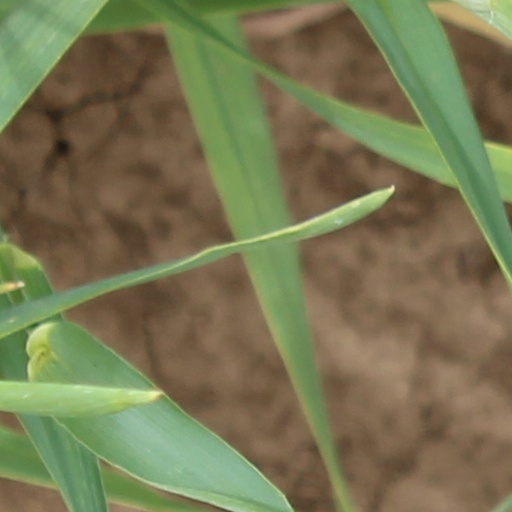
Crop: wheat